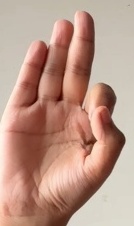
ASL sign: F